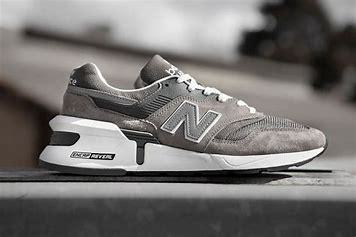
Brand: New
Model: Balance New Balance 997 Marathon